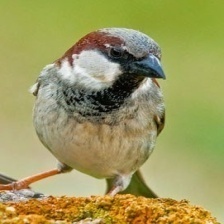
Species: HOUSE SPARROW
Scientific name: PASSER DOMESTICUS